Fungivore

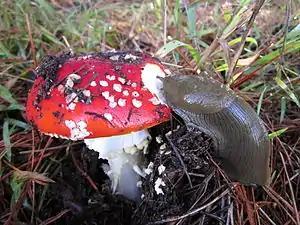
A banana slug feeding on "Amanita"

Many terrestrial gastropod mollusks are known to feed on fungi. It is the case in several species of slugs from distinct families. Among them are the Philomycidae (e. g. "Philomycus carolinianus" and "Phylomicus flexuolaris") and "Ariolimacidae" ("Ariolimax californianus"), which respectively feed on slime molds (myxomycetes) and mushrooms (basidiomycetes). Species of mushroom producing fungi used as food source by slugs include milk-caps, "Lactarius" spp., the oyster mushroom, "Pleurotus ostreatus" and the penny bun, "Boletus edulis". Other species pertaining to different genera, such as "Agaricus", "Pleurocybella" and "Russula", are also eaten by slugs. Slime molds used as food source by slugs include "Stemonitis axifera" and "Symphytocarpus flaccidus". Some slugs are selective towards certain parts or developmental stages of the fungi they eat, though this behavior varies greatly. Depending on the species and other factors, slugs eat only fungi at specific stages of development. Moreover, in other cases, whole mushrooms can be eaten, without any trace of selectivity.